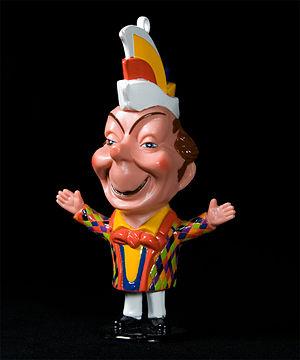
Le défilé du carnaval de Mayence est un cortège annuel qui se déroule le jour du lundi des Roses à Mayence. Depuis le tout premier qui a eu lieu en 1838, 114 défilés ont été organisés et représentent le point culminant du carnaval de Mayence. Avec environ 9 500 participants et un public de plus de 500 000 personnes, le défilé du carnaval de Mayence est l’un des trois plus importants défilés allemands avec ceux de Cologne et de Düsseldorf.